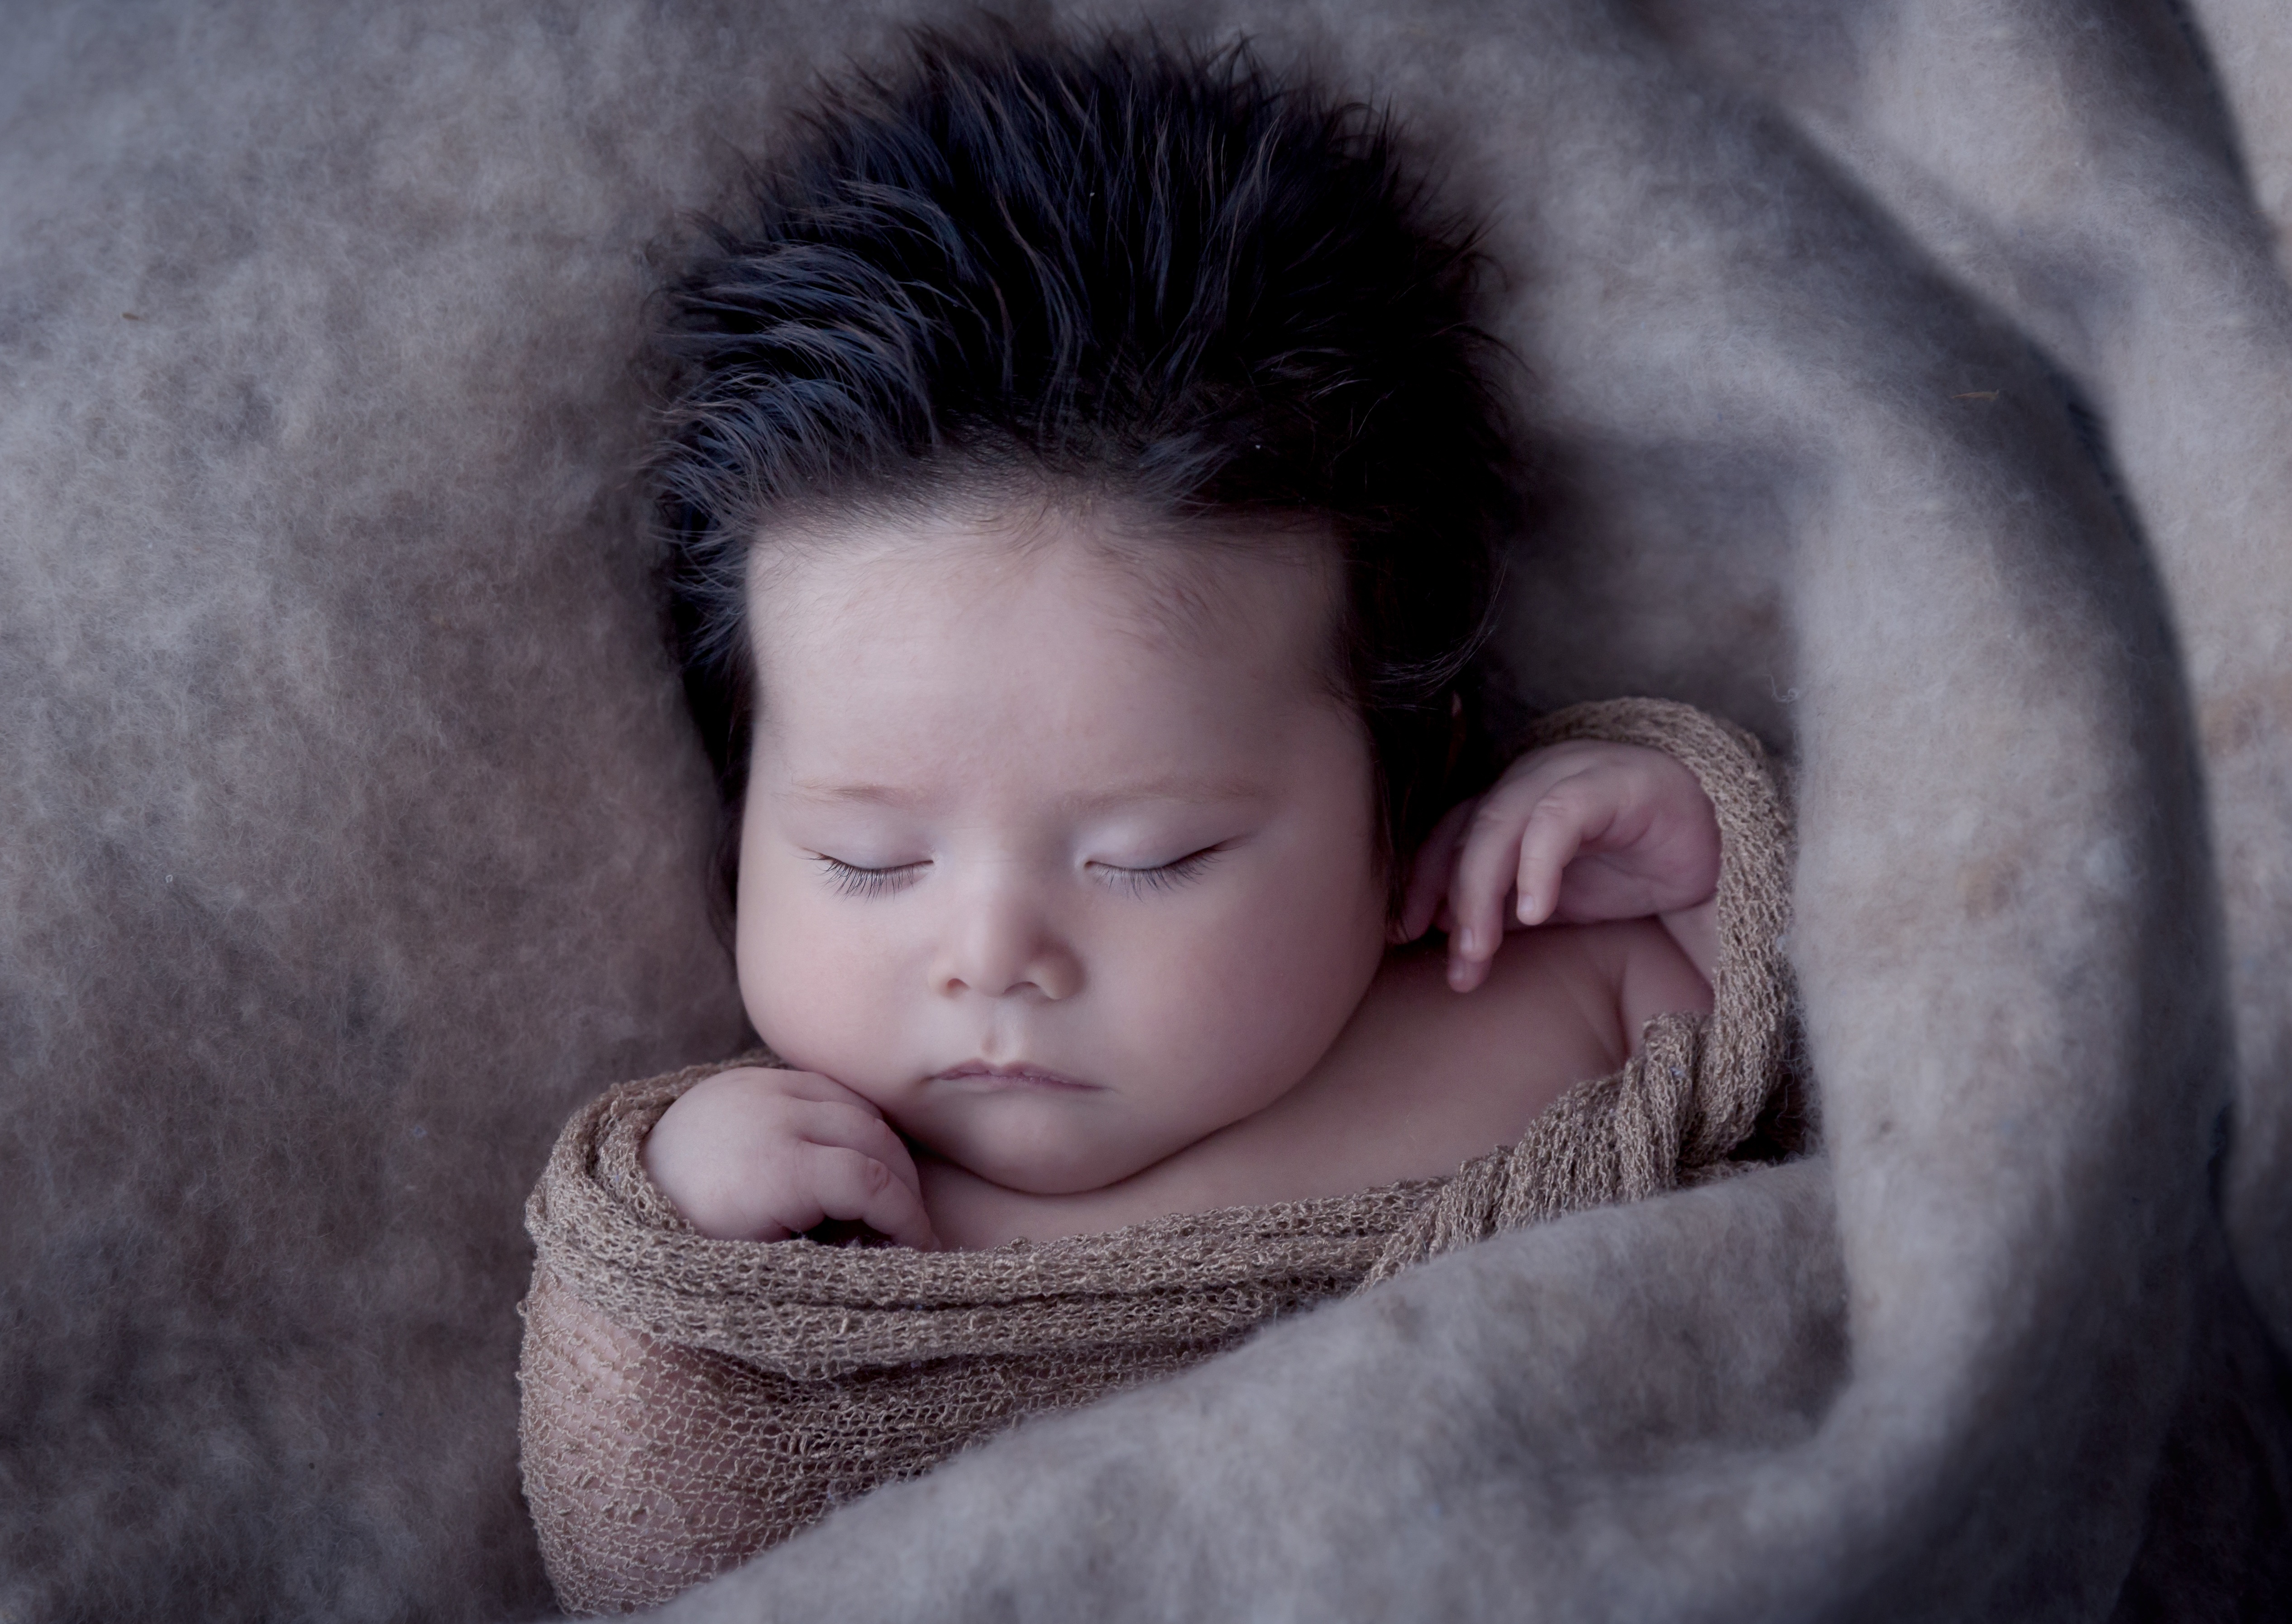
person, girl, hair, photography, boy, cute, portrait, sleeping, peaceful, child, baby, facial expression, close up, face, infant, newborn, toddler, eye, head, skin, beauty, organ, emotion, portrait photography